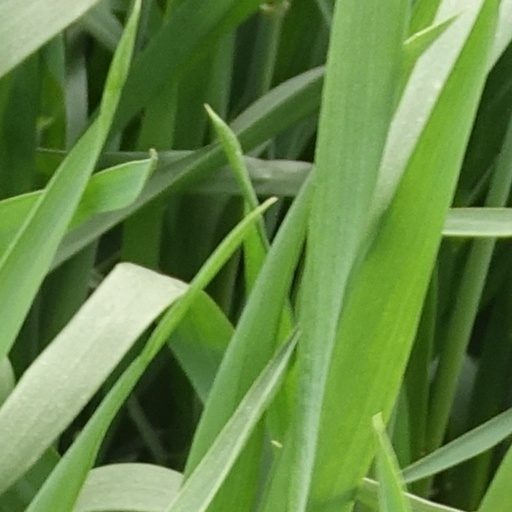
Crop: wheat